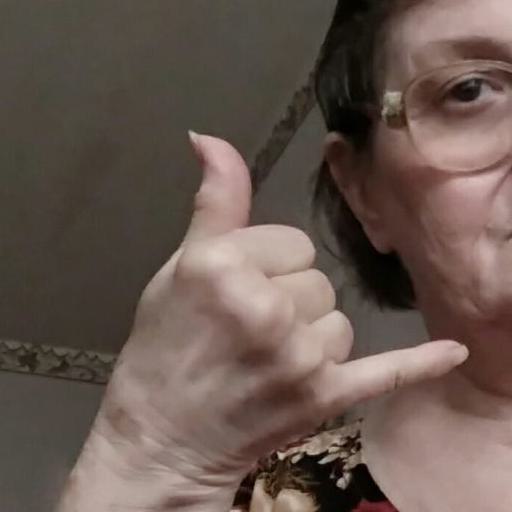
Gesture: call